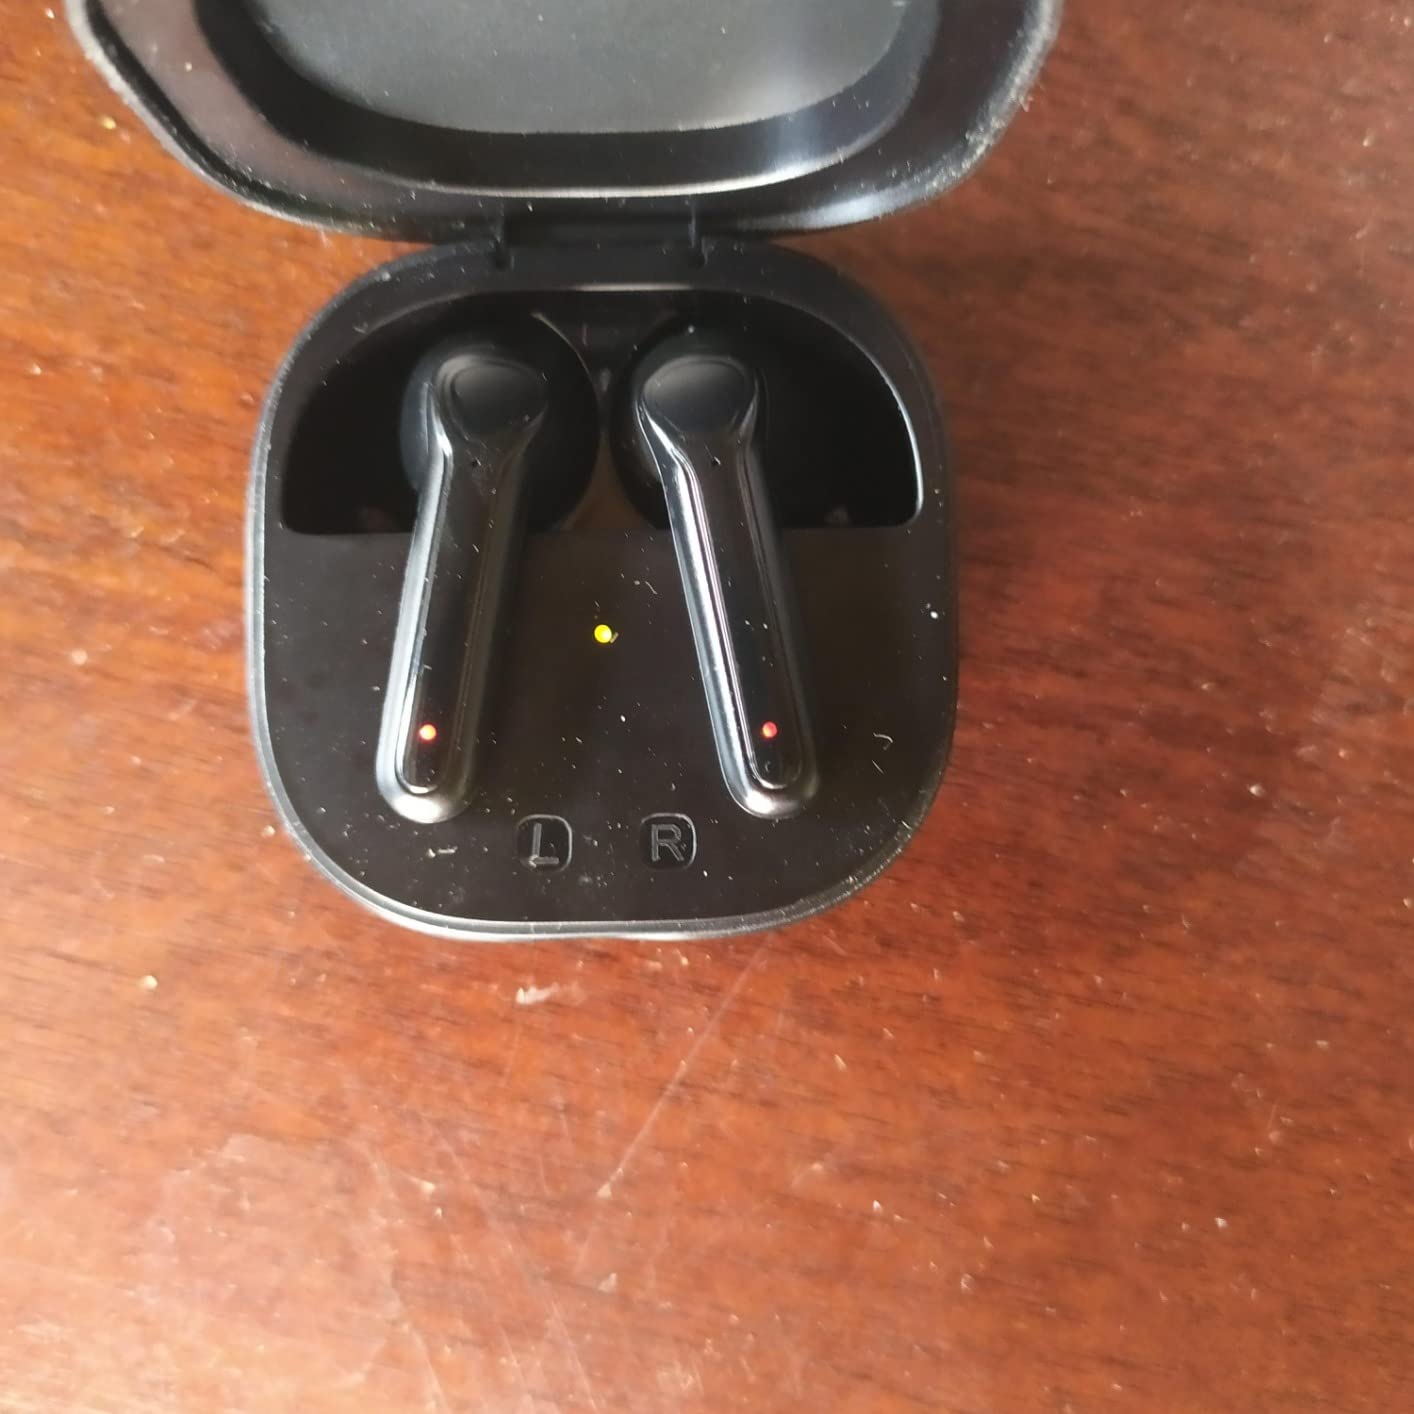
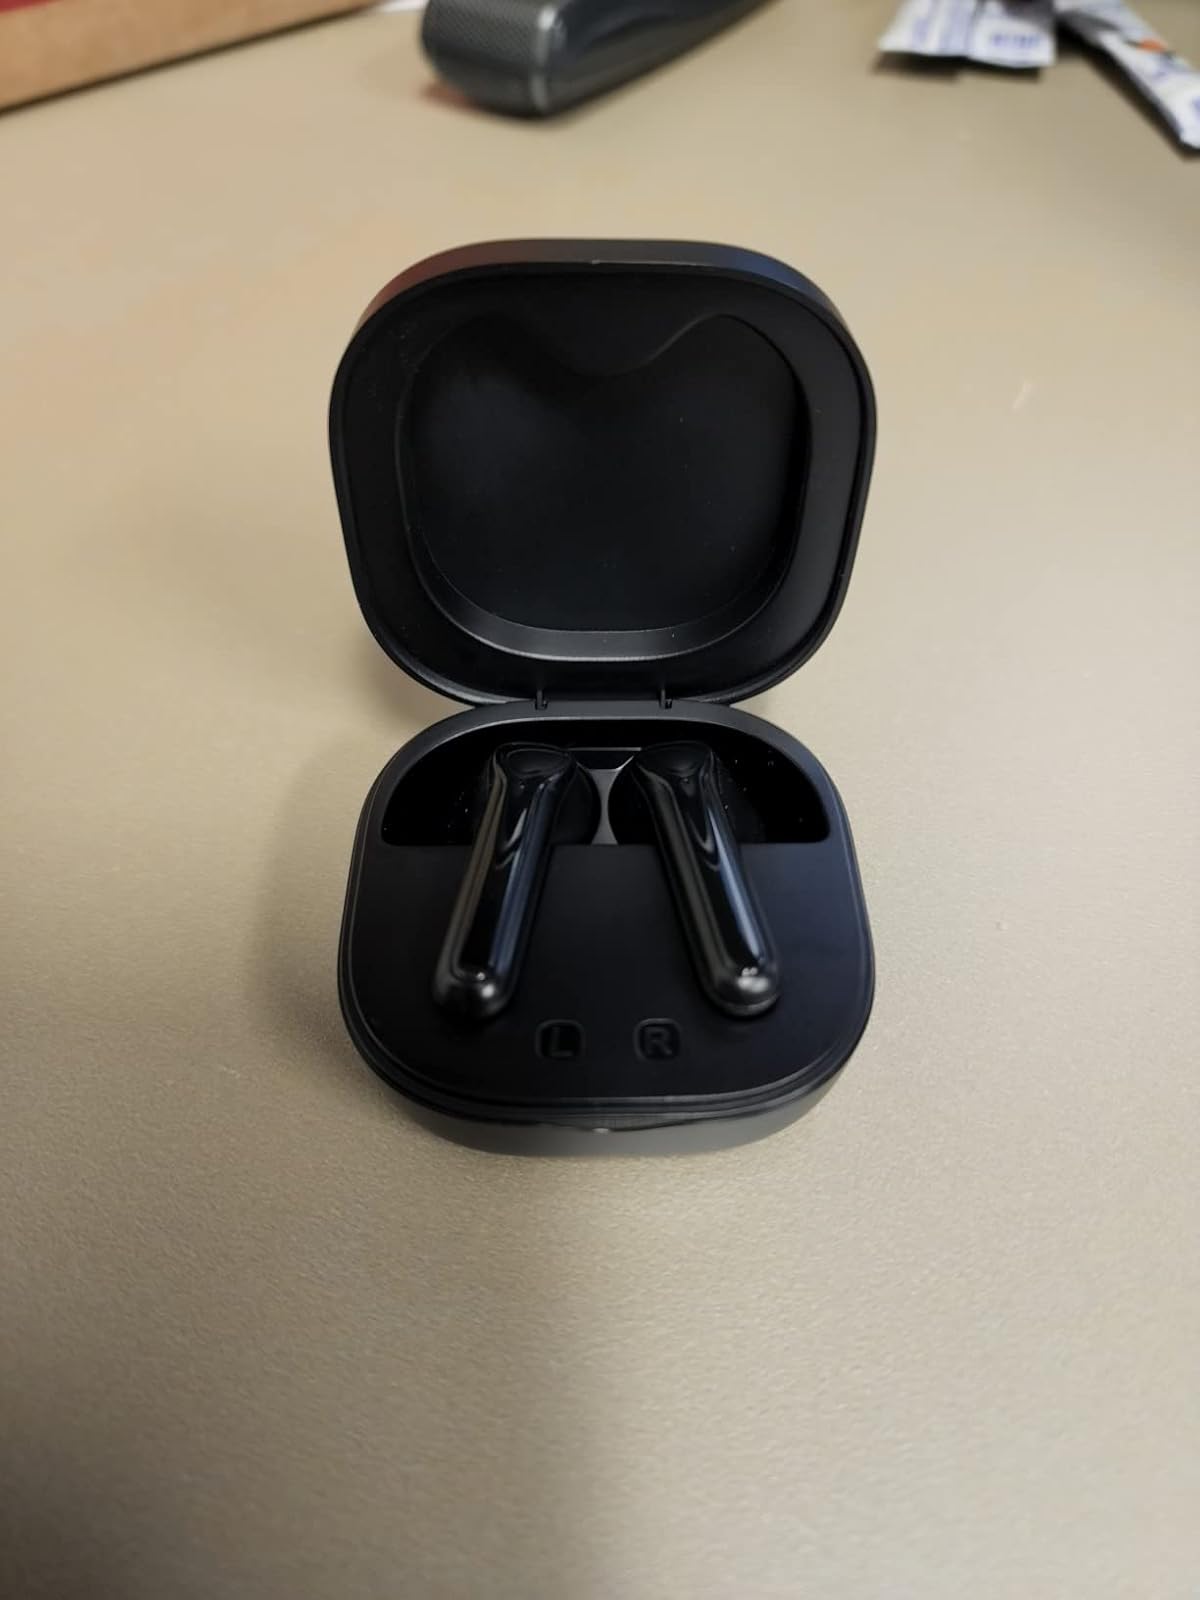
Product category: earbuds
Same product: yes